KTW (Katowice)

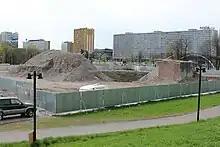
Construction site of KTW after the demolition of the DOKP, April 2016

The last tenants of the DOKP moved out in 2011. Eventually, after changes in the scope of the planned investment, the contract with Hines Poland expired. At the end of July 2013, the DOKP building was put up for sale.